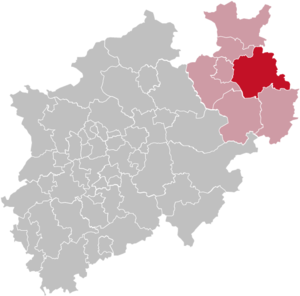
L'arrondissement de Lippe, en allemand Kreis Lippe, est une division administrative allemande, située dans la province de Westphalie-Lippe dans le land Rhénanie-du-Nord-Westphalie.